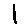
Label: 1